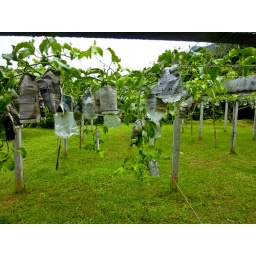
They cover the fruit in newspaper to prevent bugs and birds eating them